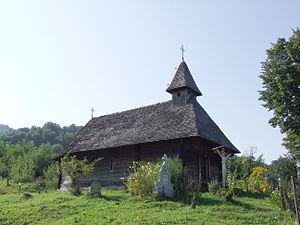
Șinca Nouă est une commune roumaine du județ de Brașov, dans la région historique de Transylvanie. Elle est composée des deux villages suivants :